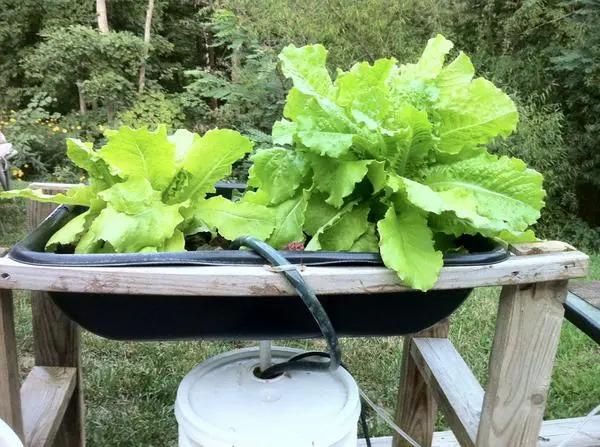
Kilimo cha mfumo usio tumia udongo. Majani mabichi yana kuwa ndani ya beseni nyeusi. Chini yake kuna ndoo nyeupe labda ikiwa na maji yenye virutubisho. inaonekana yenye afya na kustawi vizuri.